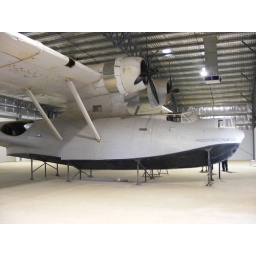
Catalina at Lake Bogo Flying boat museum in Victoria. Lake Bogo was a secret flying boat maintenance facility during WW2